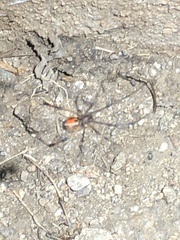
Species: Lactrodectus_hesperus